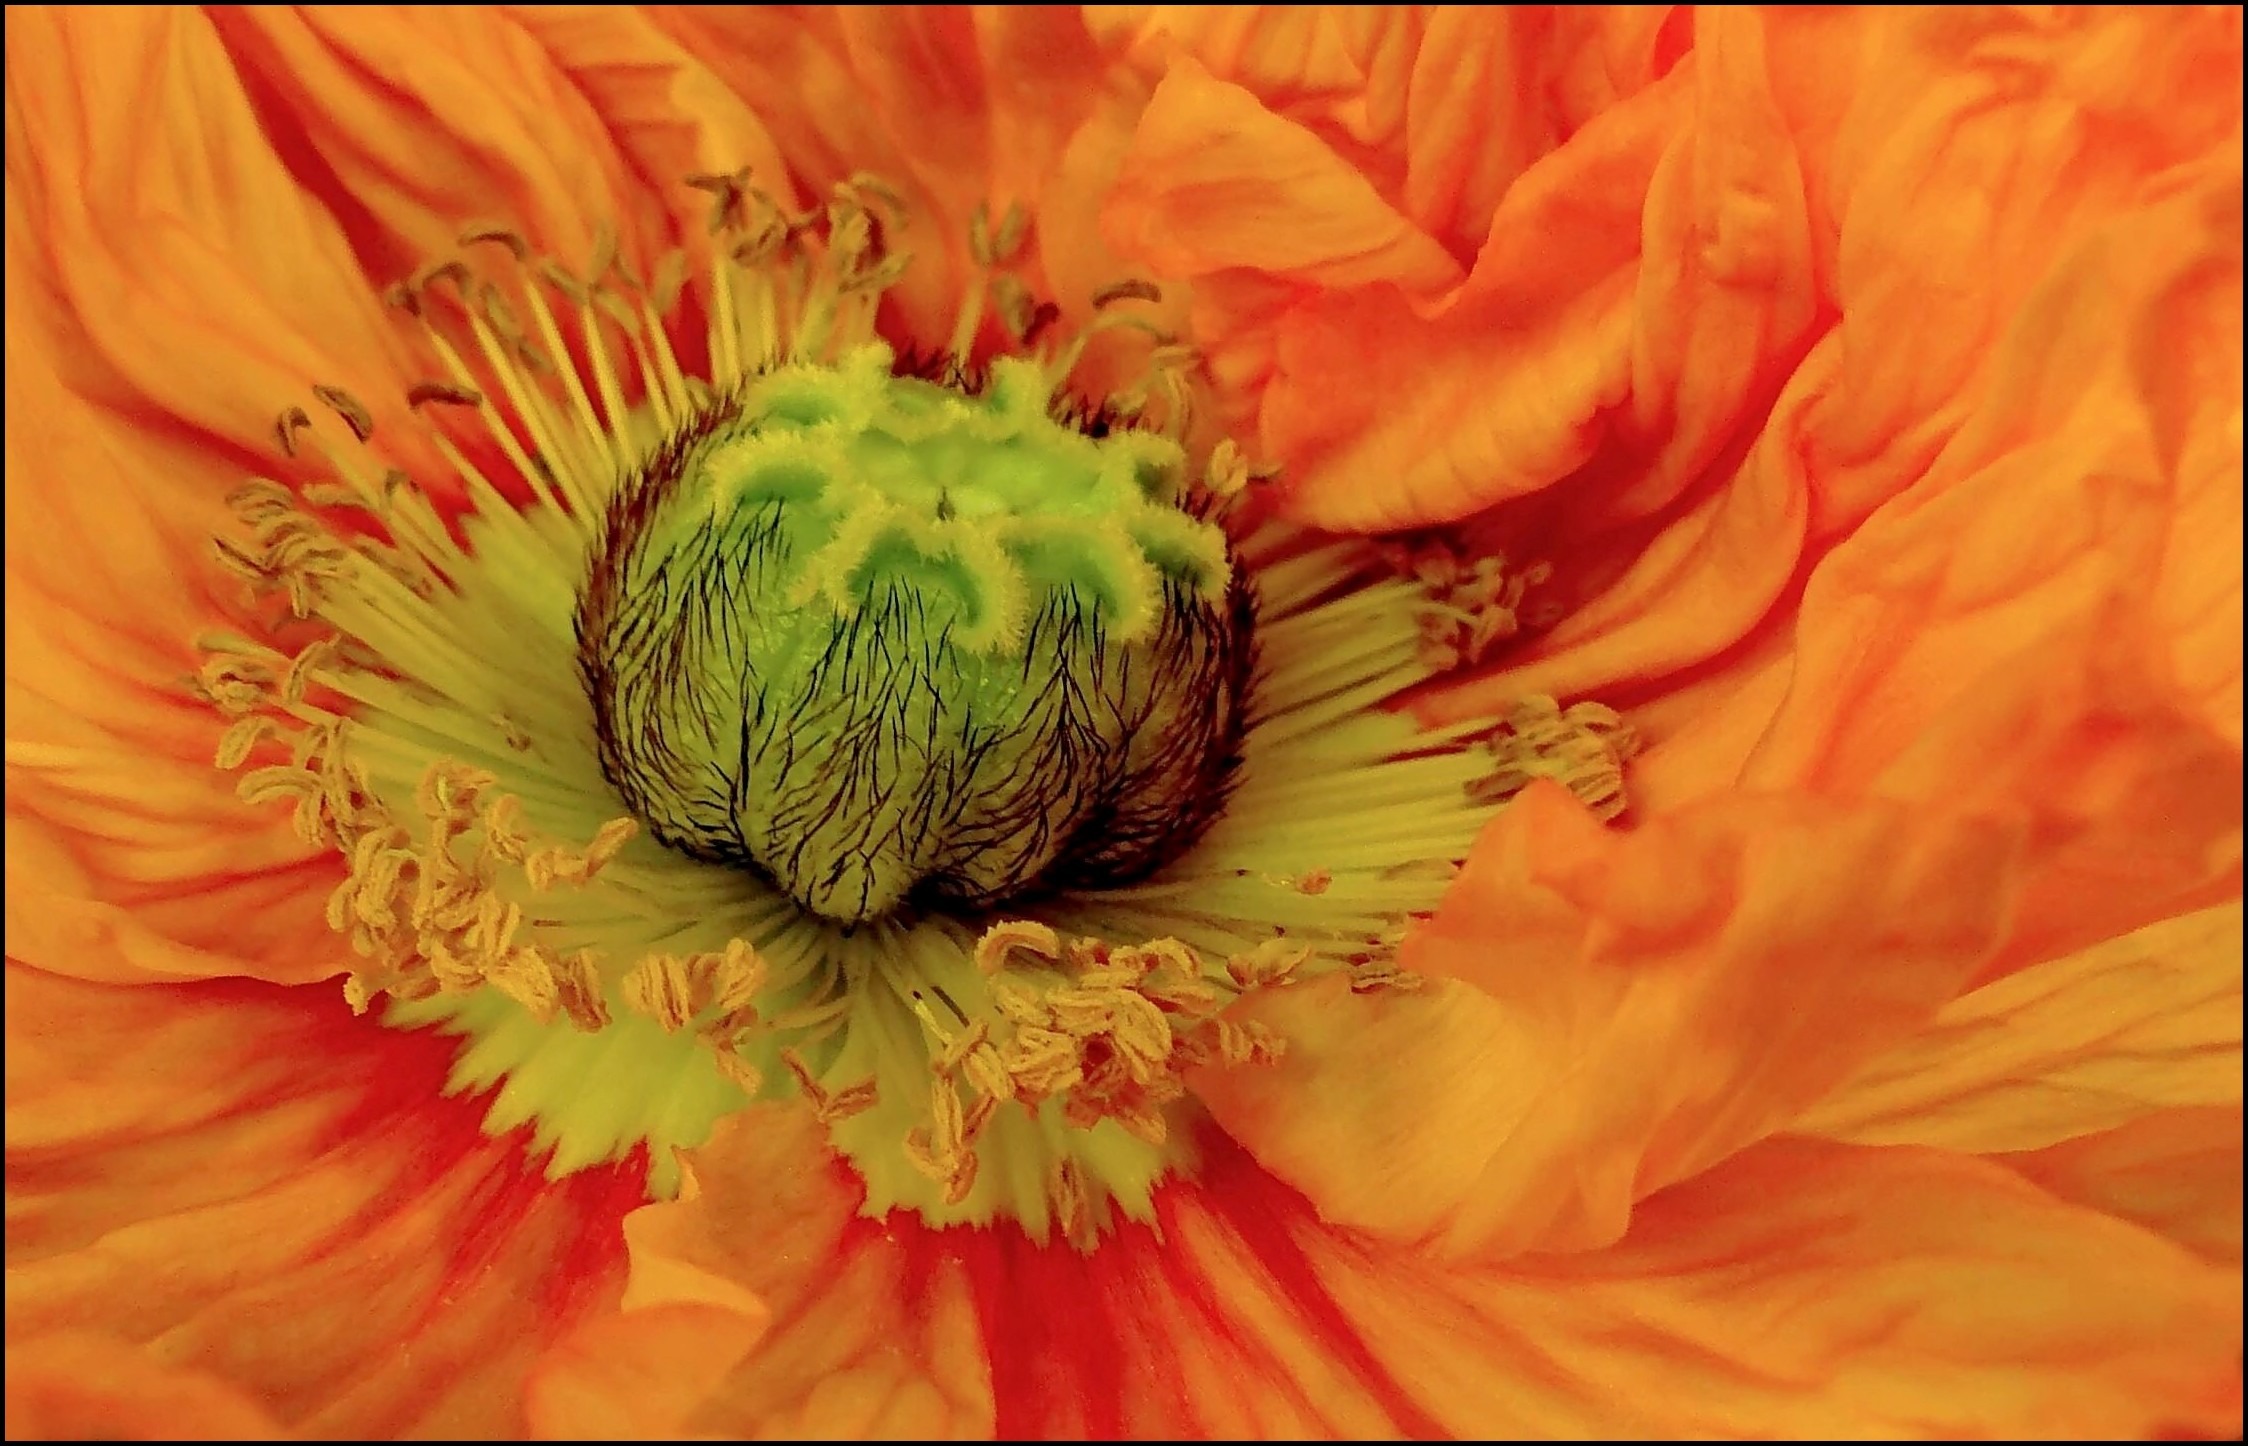
nature, blossom, plant, flower, petal, bloom, summer, orange, pollen, color, macro, colorful, yellow, garden, close, flora, flowers, close up, poppy flower, bright, beautiful, poppy, macro photography, flowering plant, daisy family, bee pollen, flower macro, plant stem, land plant, poppy family